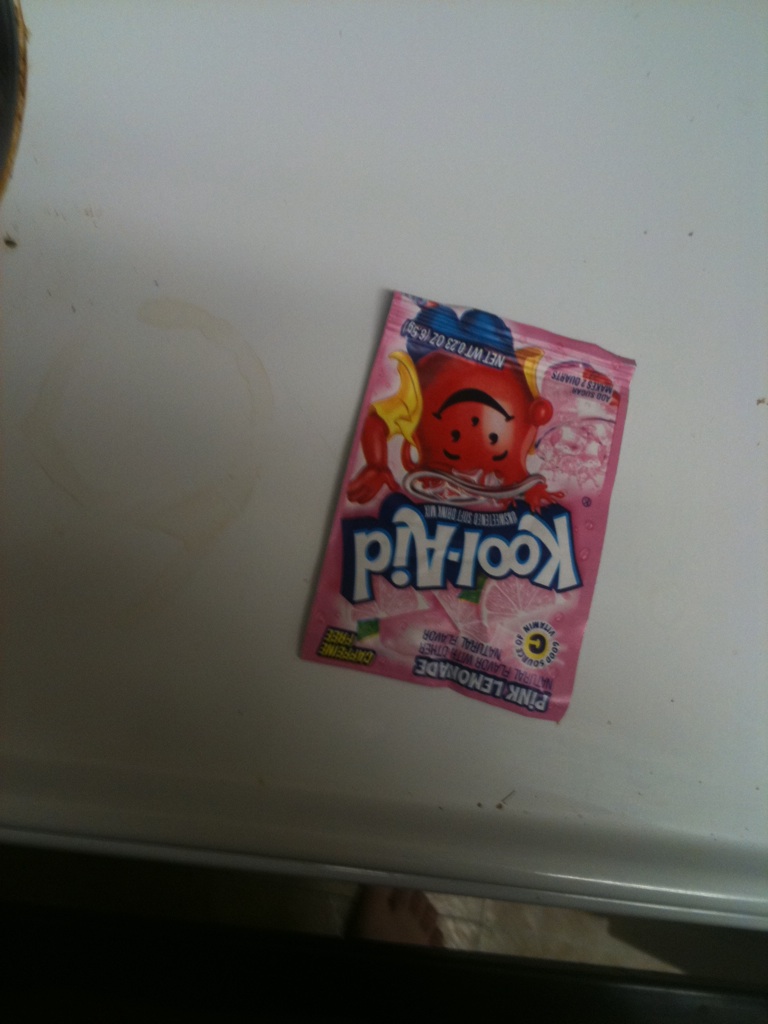Question: What flavor is this?
Answer: pink lemonade